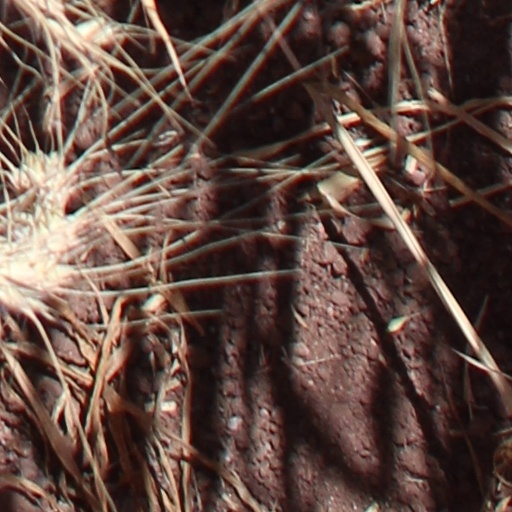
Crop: wheat